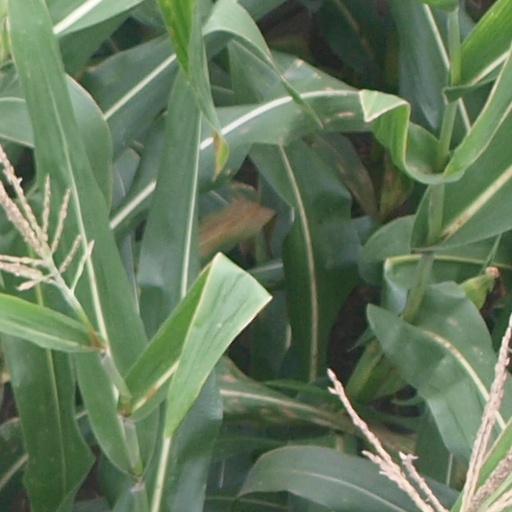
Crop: maize; corn